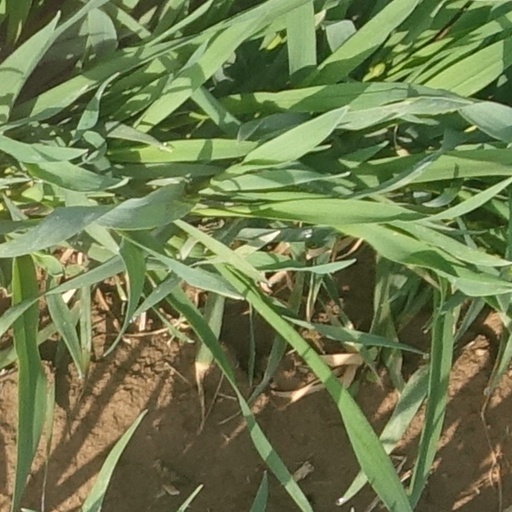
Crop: wheat